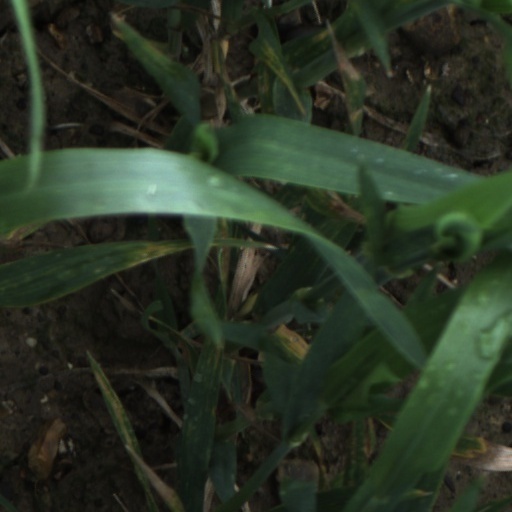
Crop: wheat